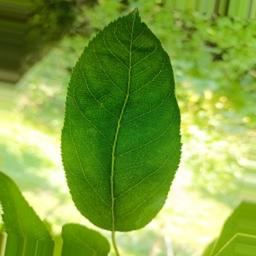
Label: Healthy